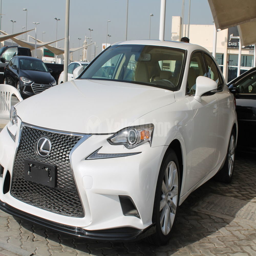
brand is 200t exclusive car for sale